Ray Funnell

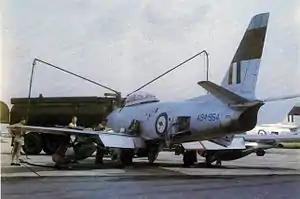
RAAF Sabres in Thailand during the 1960s

Raymond George (Ray) Funnell was born on 1 March 1935 in Brisbane, Queensland, and educated at Brisbane State High School. He joined the Royal Australian Air Force (RAAF) Air Training Corps in January 1949, and received a flying training scholarship. In 1951, aged 16, he learnt to fly with the Royal Queensland Aero Club. In January 1953 he entered RAAF College as an air cadet, graduating with distinction in 1956. He married his wife Suzanne in 1958; the couple had two sons. Funnell spent much of his early career flying CAC Sabre jet fighters at RAAF Bases Williamtown, New South Wales, and Butterworth, Malaysia, as well as Ubon, Thailand, and Labuan, East Malaysia. As a flight lieutenant in the early 1960s, he instructed on the de Havilland Vampire with No. 1 Applied Flying Training School at RAAF Base Pearce, Western Australia. In 1966 he served as commanding officer of No. 79 Squadron at Ubon.